Martial eagle

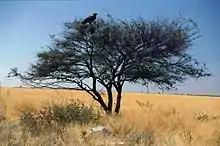
Martial eagles tend to be attracted to thorny or tall trees in otherwise fairly open savanna.

The martial eagle is to some degree adaptable to varied habitats but shows an overall preference for open woods and woodland edges, wooded savannah and thornbush habitats. The martial eagle has been recorded at elevations of up to but is not a true mountain dwelling species and resident eagles do not usually exceed an elevation of . These eagles also avoid closed-canopy forests and hyper-arid desert. As such it is mostly absent from Guinean and Congolian forests, despite the species' requirement for large trees for nesting purposes. It is shown that martial eagles can inhabit forests locally in areas where openings occur. For example, in a bird atlas for the country of Kenya, perhaps surprisingly, 88% of martial eagles were found to reside in well-wooded areas and they occurred in areas where annual rainfall exceeded . In southern Africa, they have adapted to seemingly more open habitats than elsewhere in their range, such as semi-desert and open savanna with scattered trees, wooded hillocks and, as a recent adaptation, around pylons. In the desert areas of Namibia, they utilize ephemeral rivers that flow occasionally and allow large trees to grow. They usually seem to prefer desolate or protected areas. In the Karoo of South Africa, they consistently avoid areas with moderate to heavy cultivation or with heavier or more consistent winter rainfall. One study on the occurrence of diurnal raptors in protected areas against unprotected areas found that martial eagle detection was nearly twice as frequent in protected areas during the dry season and more than three times as frequent during the wet season than in unprotected areas.